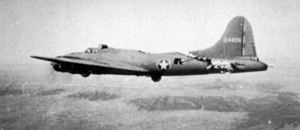
Boeing B-17F-5-BO (S/N 41-24406) ""All American III endommagé après une collision avec un Me-109 au-dessus de Tunis. L'avion put regagner sa base à Biskra en Tunisie."